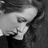
Emotion: sad